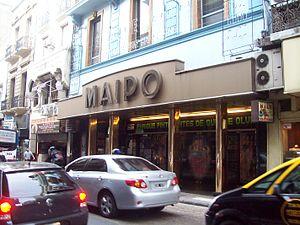
Le Teatro Maipo se trouve dans la ville de Buenos Aires, dans les environs de l'obélisque est l'un des théâtres les plus importants de cette ville. Son adresse est Calle Esmeralda 449.